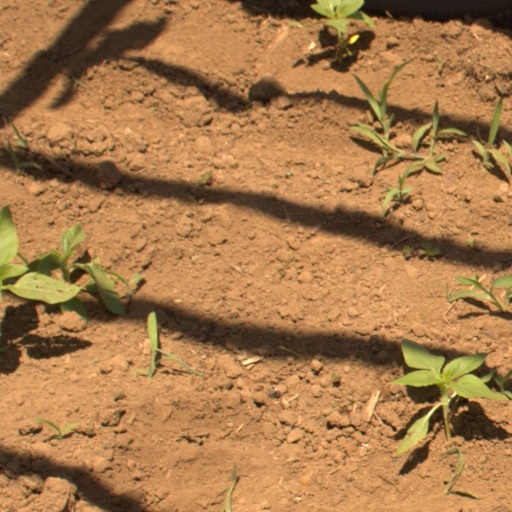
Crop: Jerusalem artichoke